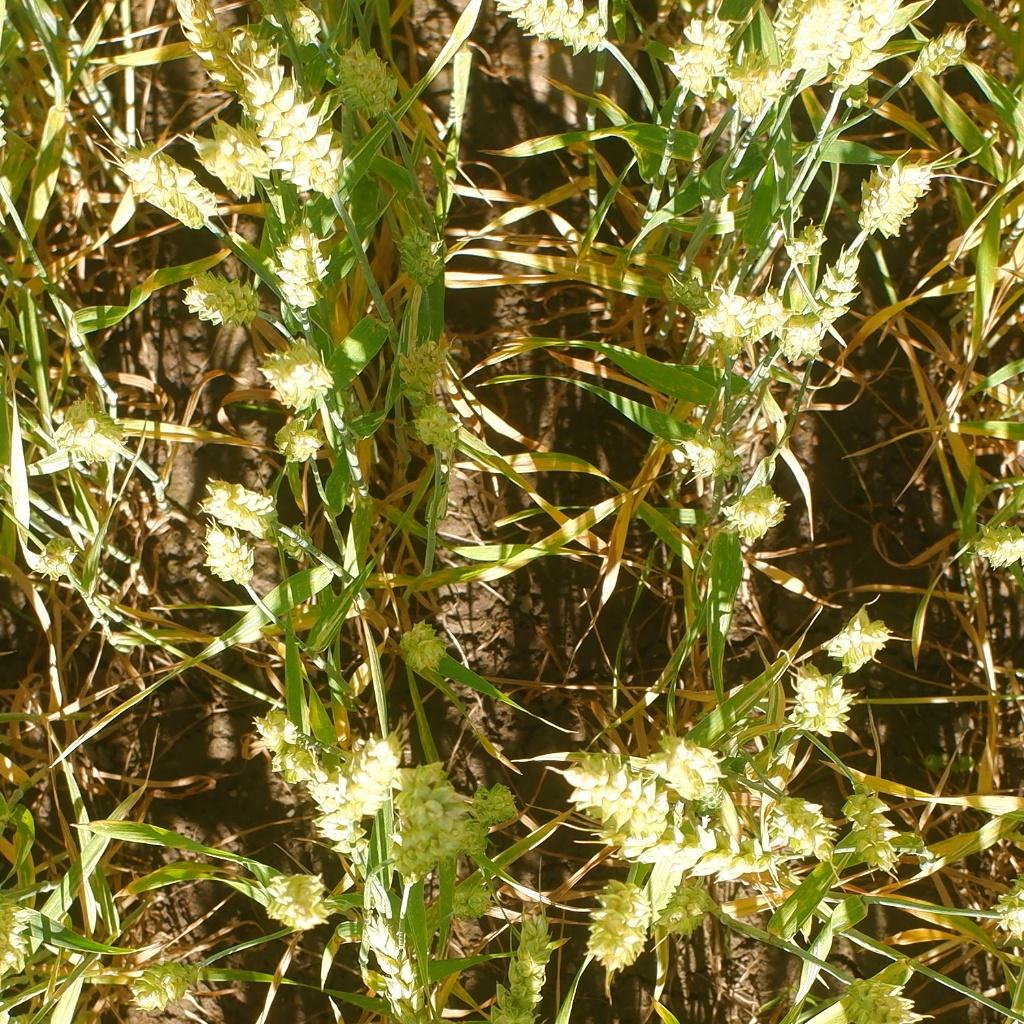
Country: Norway
Location: NMBU
Wheat development stage: Ripening